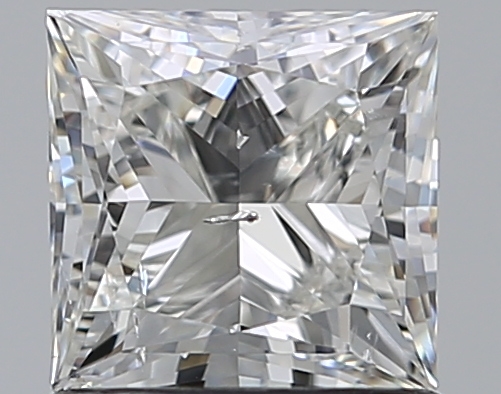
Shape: princess
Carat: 1
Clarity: SI2
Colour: I
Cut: EX
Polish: EX
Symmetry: GD
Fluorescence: F
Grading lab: GIA
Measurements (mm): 5.44 x 5.34 x 3.82